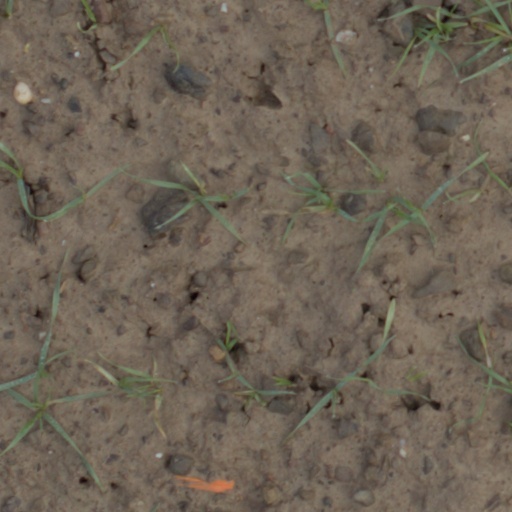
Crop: wheat